Malibu, CA (TV series)

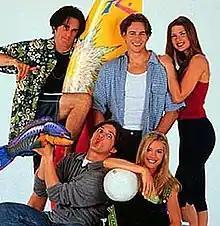
The season 1 cast of "Malibu, CA". Top row (L–R): Brandon Brooks, Trevor Merszei, and Gina Marie May. Bottom row (L–R): Jason Hayes and Wendi Kenya.

Malibu, CA is an American teen sitcom produced by Peter Engel that aired from October 11, 1998, to May 20, 2000, in syndication. Co-created by Engel and Carl Kurlander, the show centred on the lives of twin brothers Scott (Trevor Merszei) and Jason Collins (Jason Hayes), who move to Malibu, California, from New York City to live with their father, Peter (Edward Blatchford).